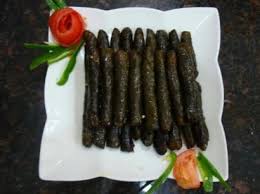
Yemek: yaprak_sarma